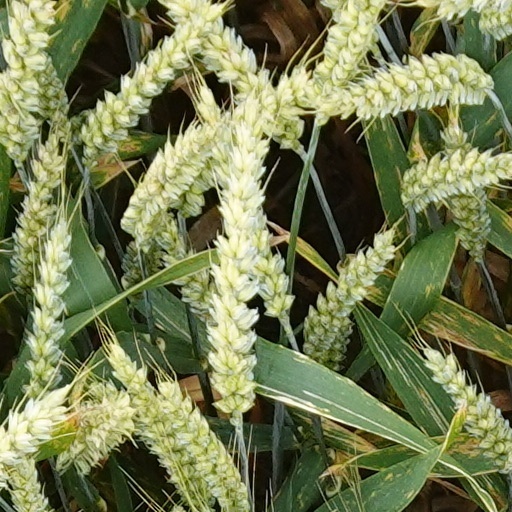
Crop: wheat